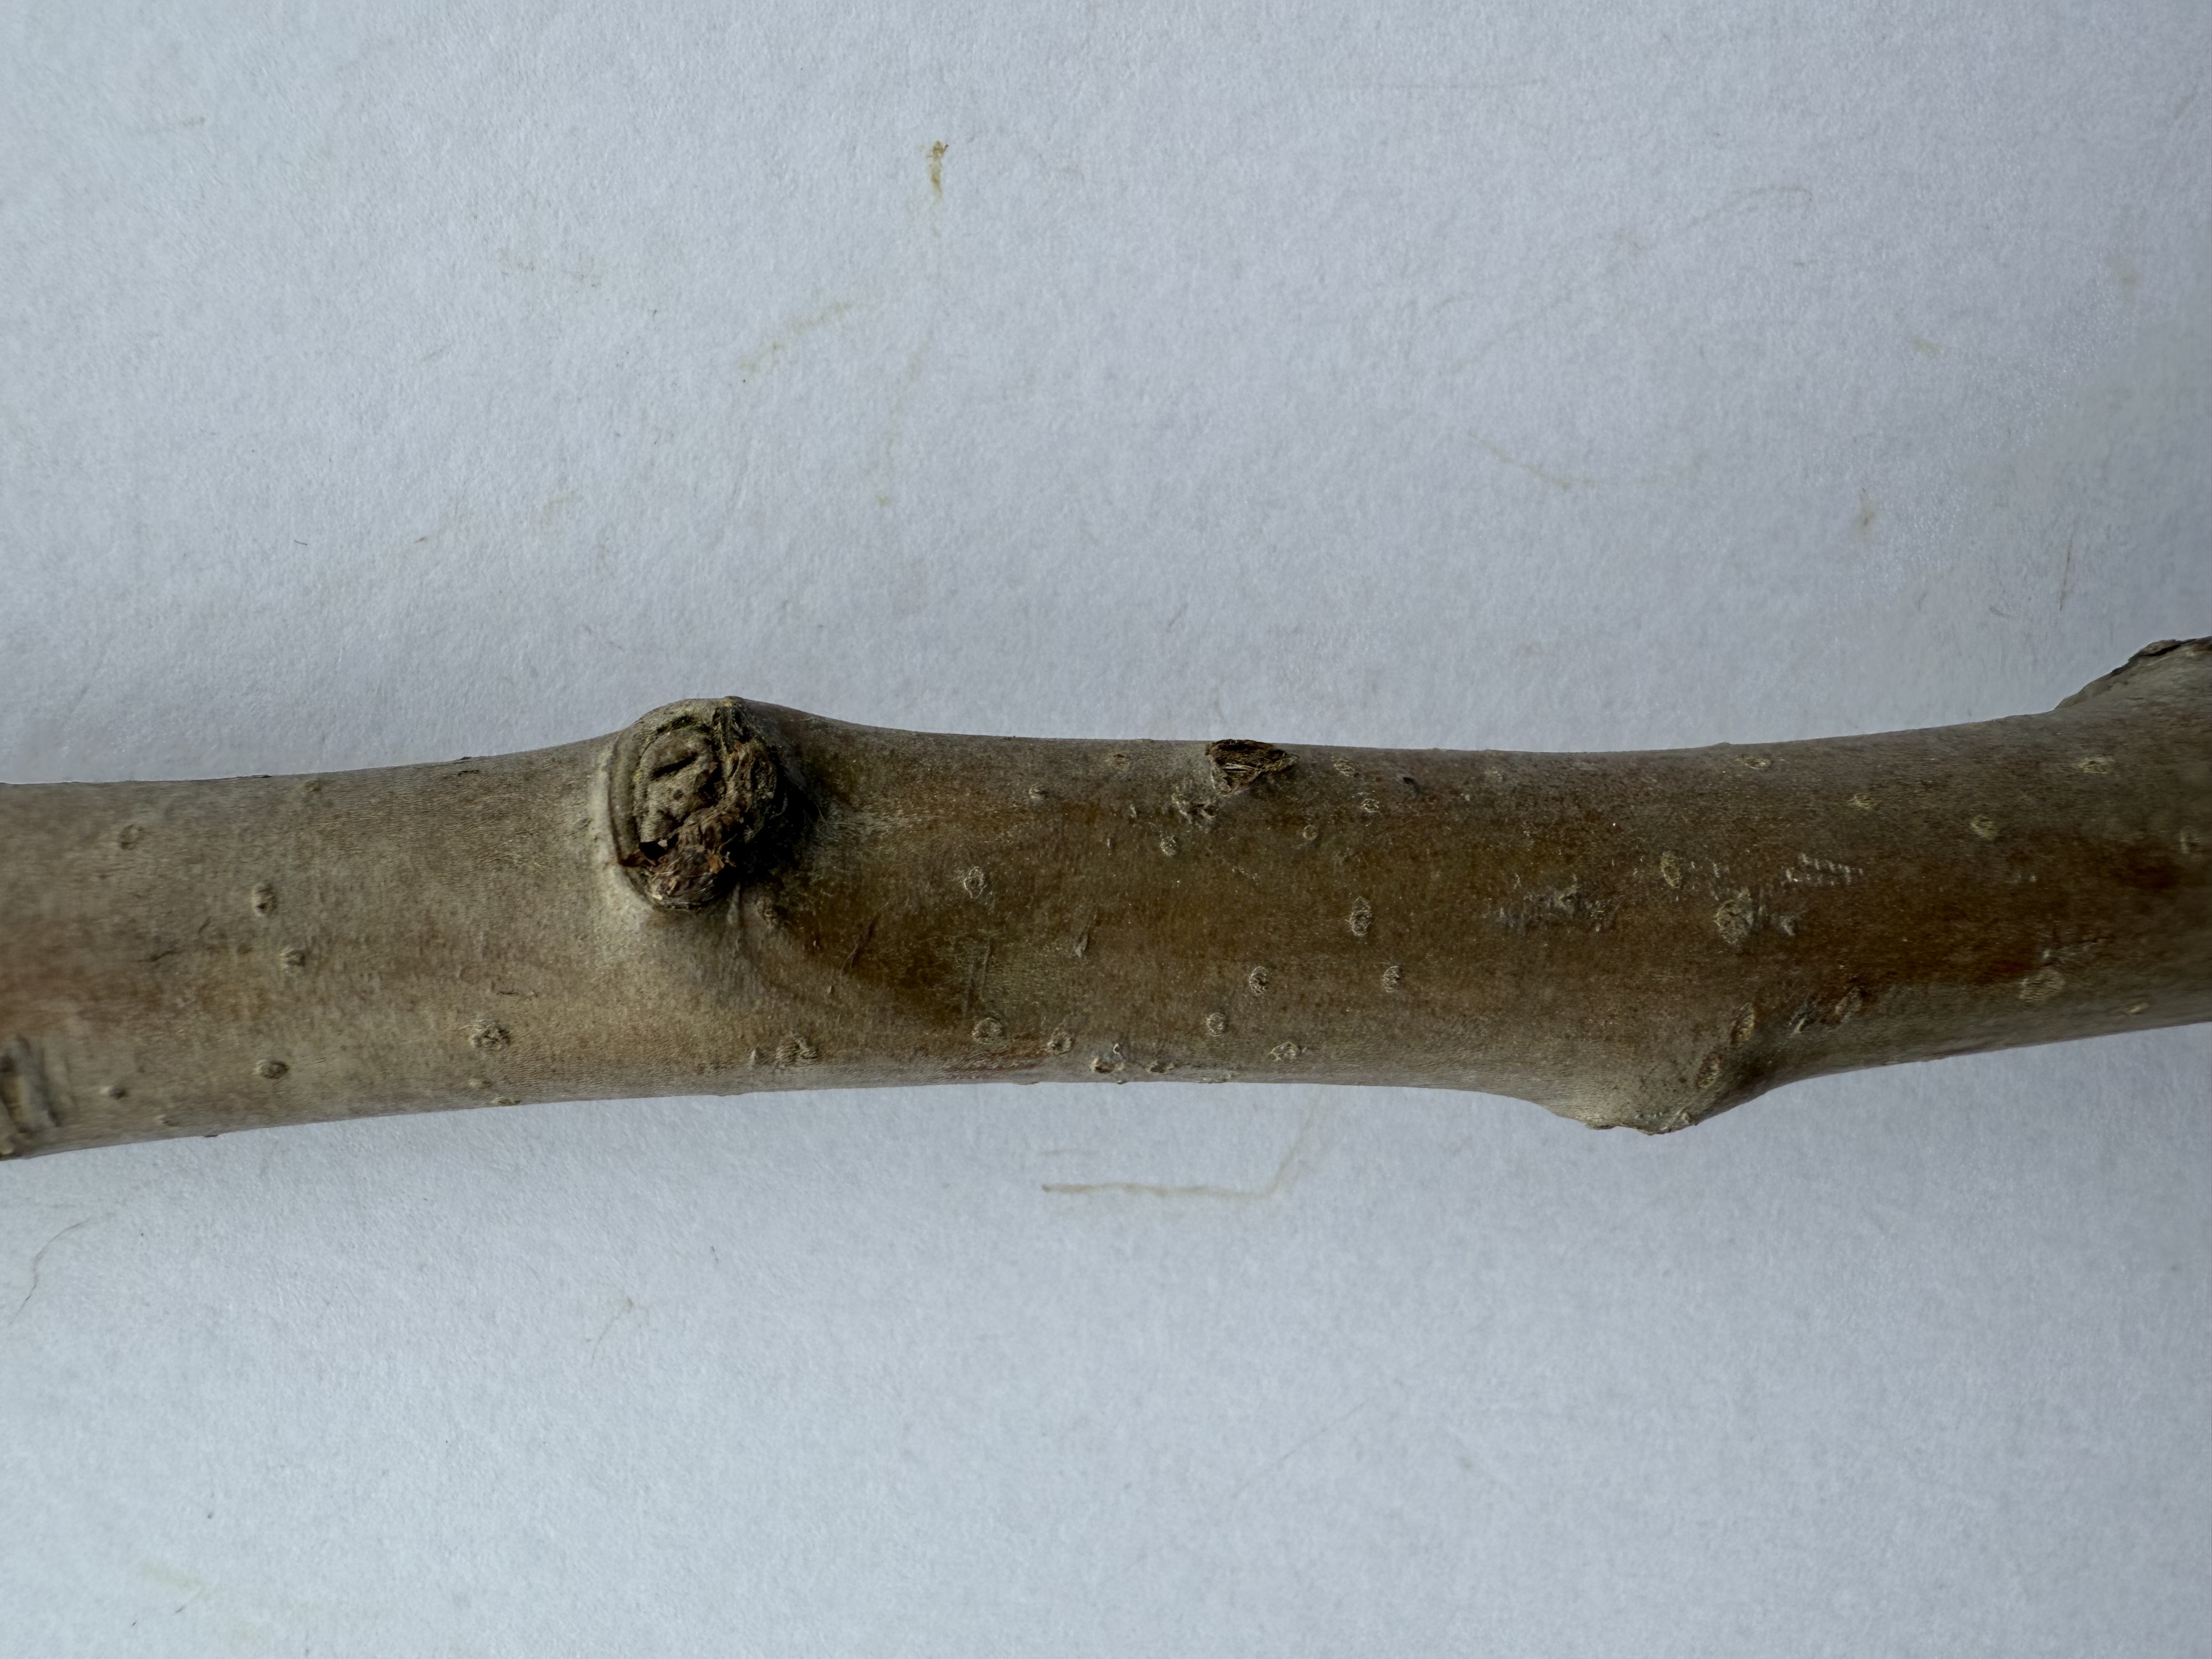
Variety: Egrisap Pear